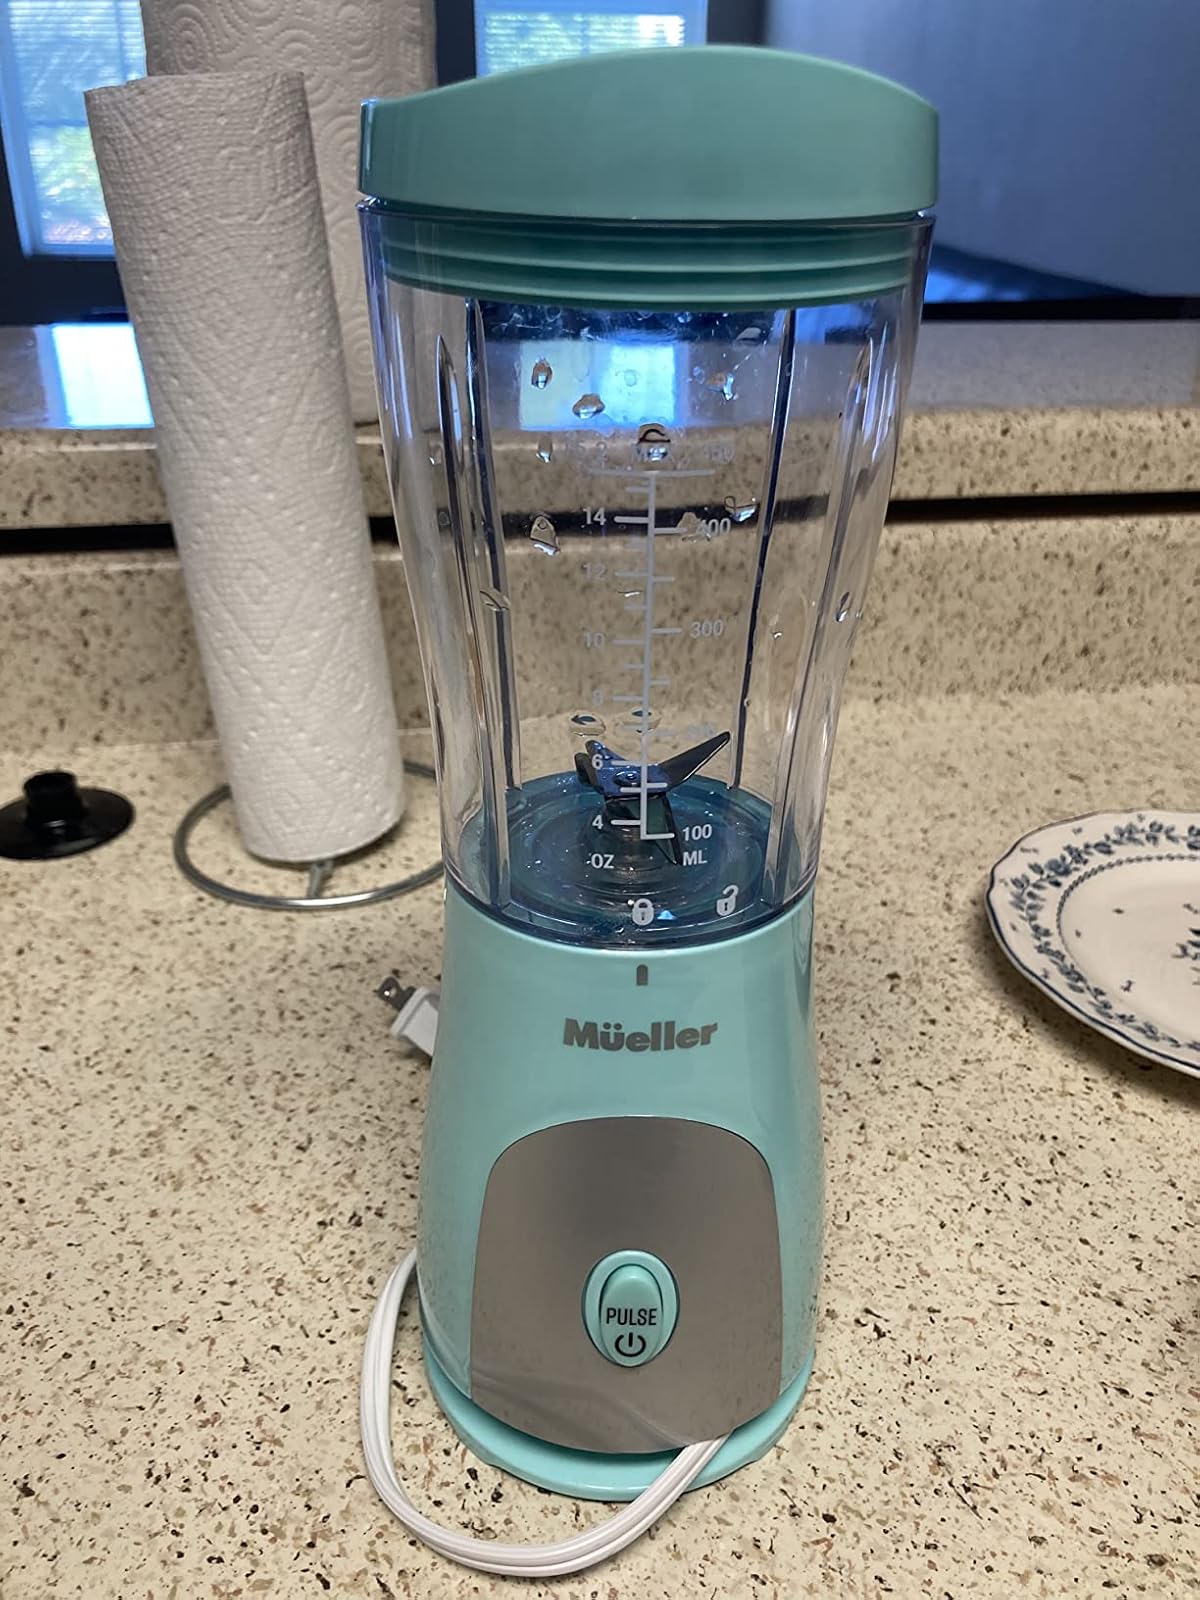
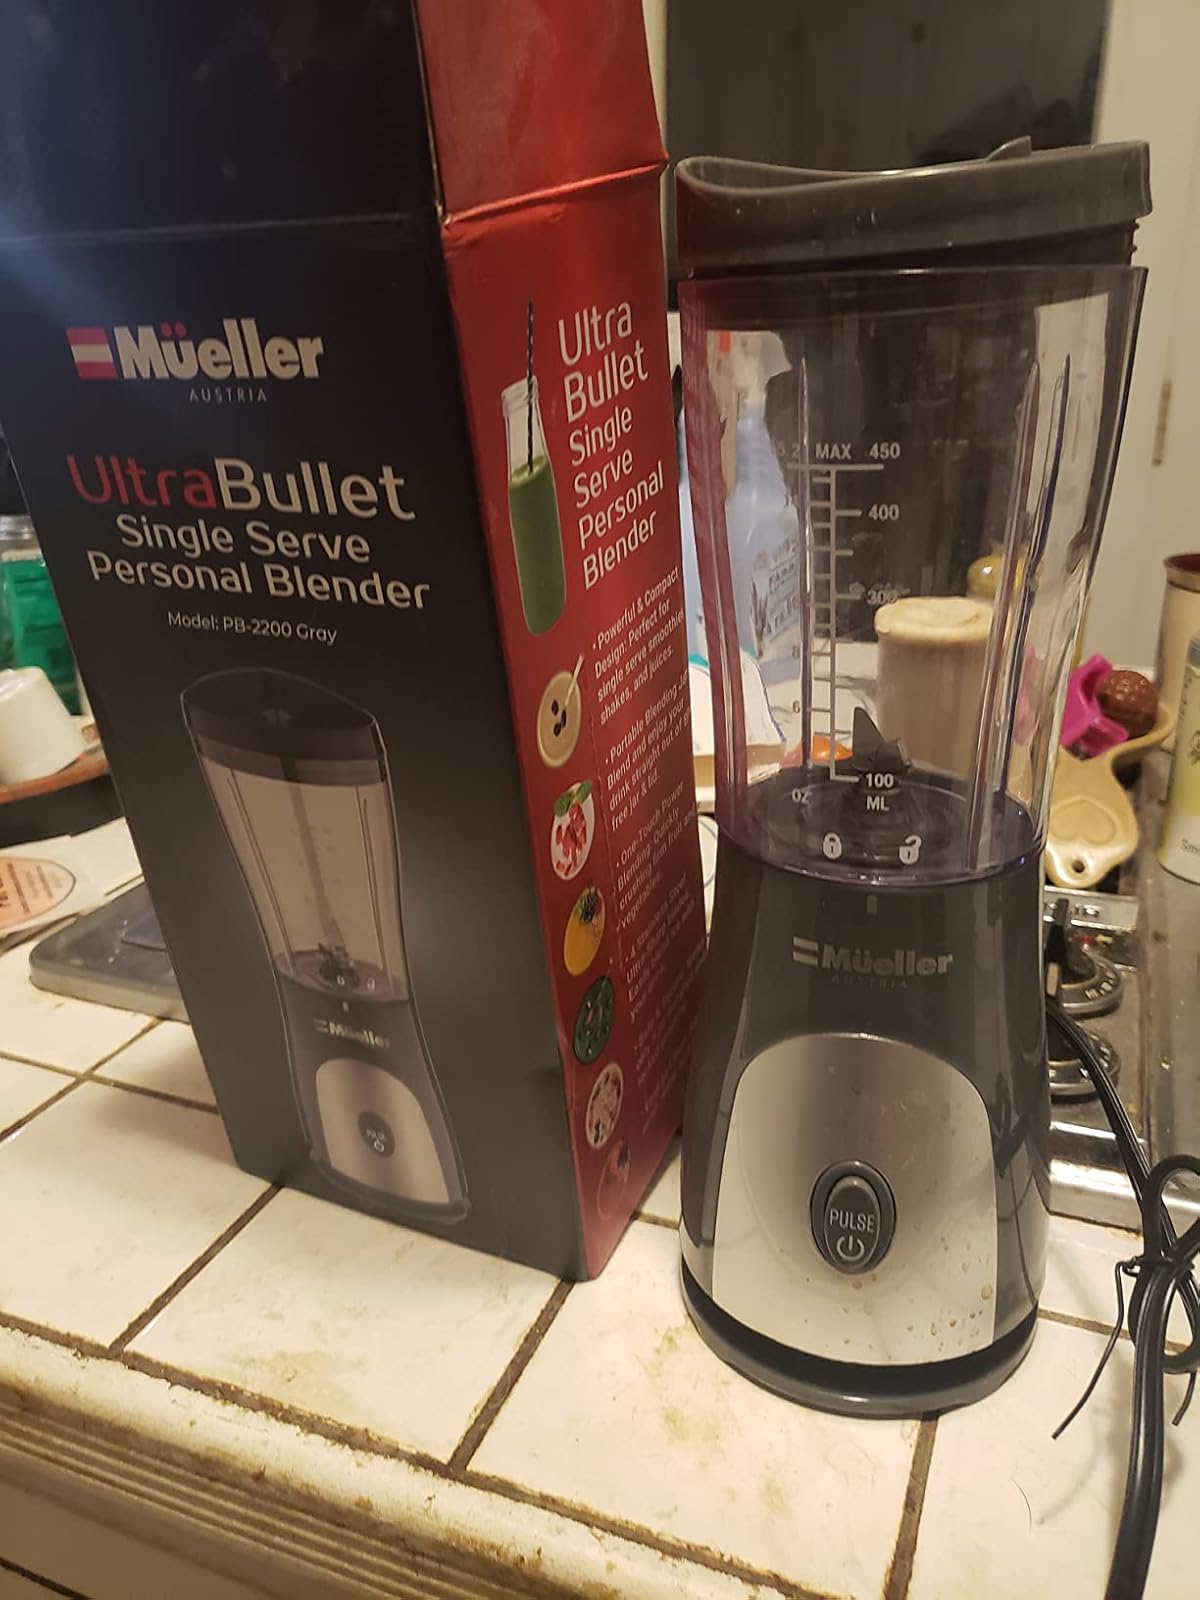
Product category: items_blender
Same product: no